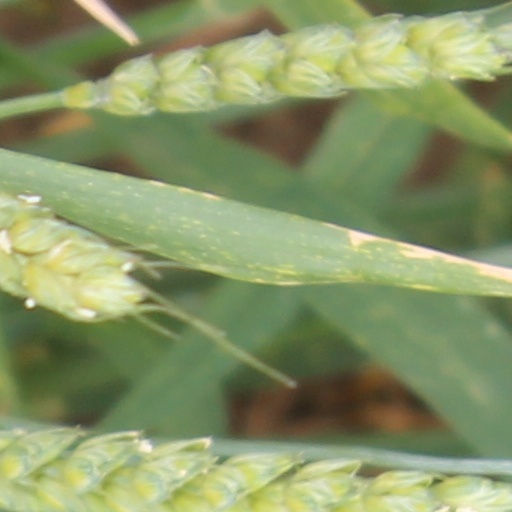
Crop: wheat